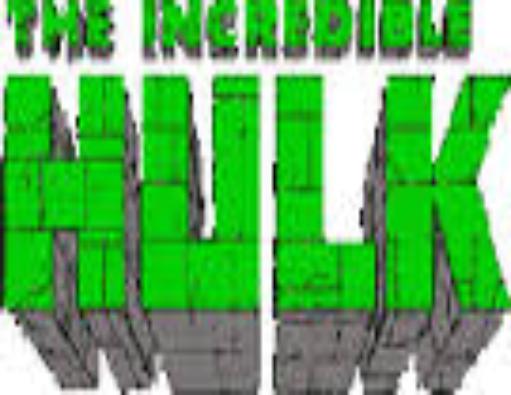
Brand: Hulk
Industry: Necessities